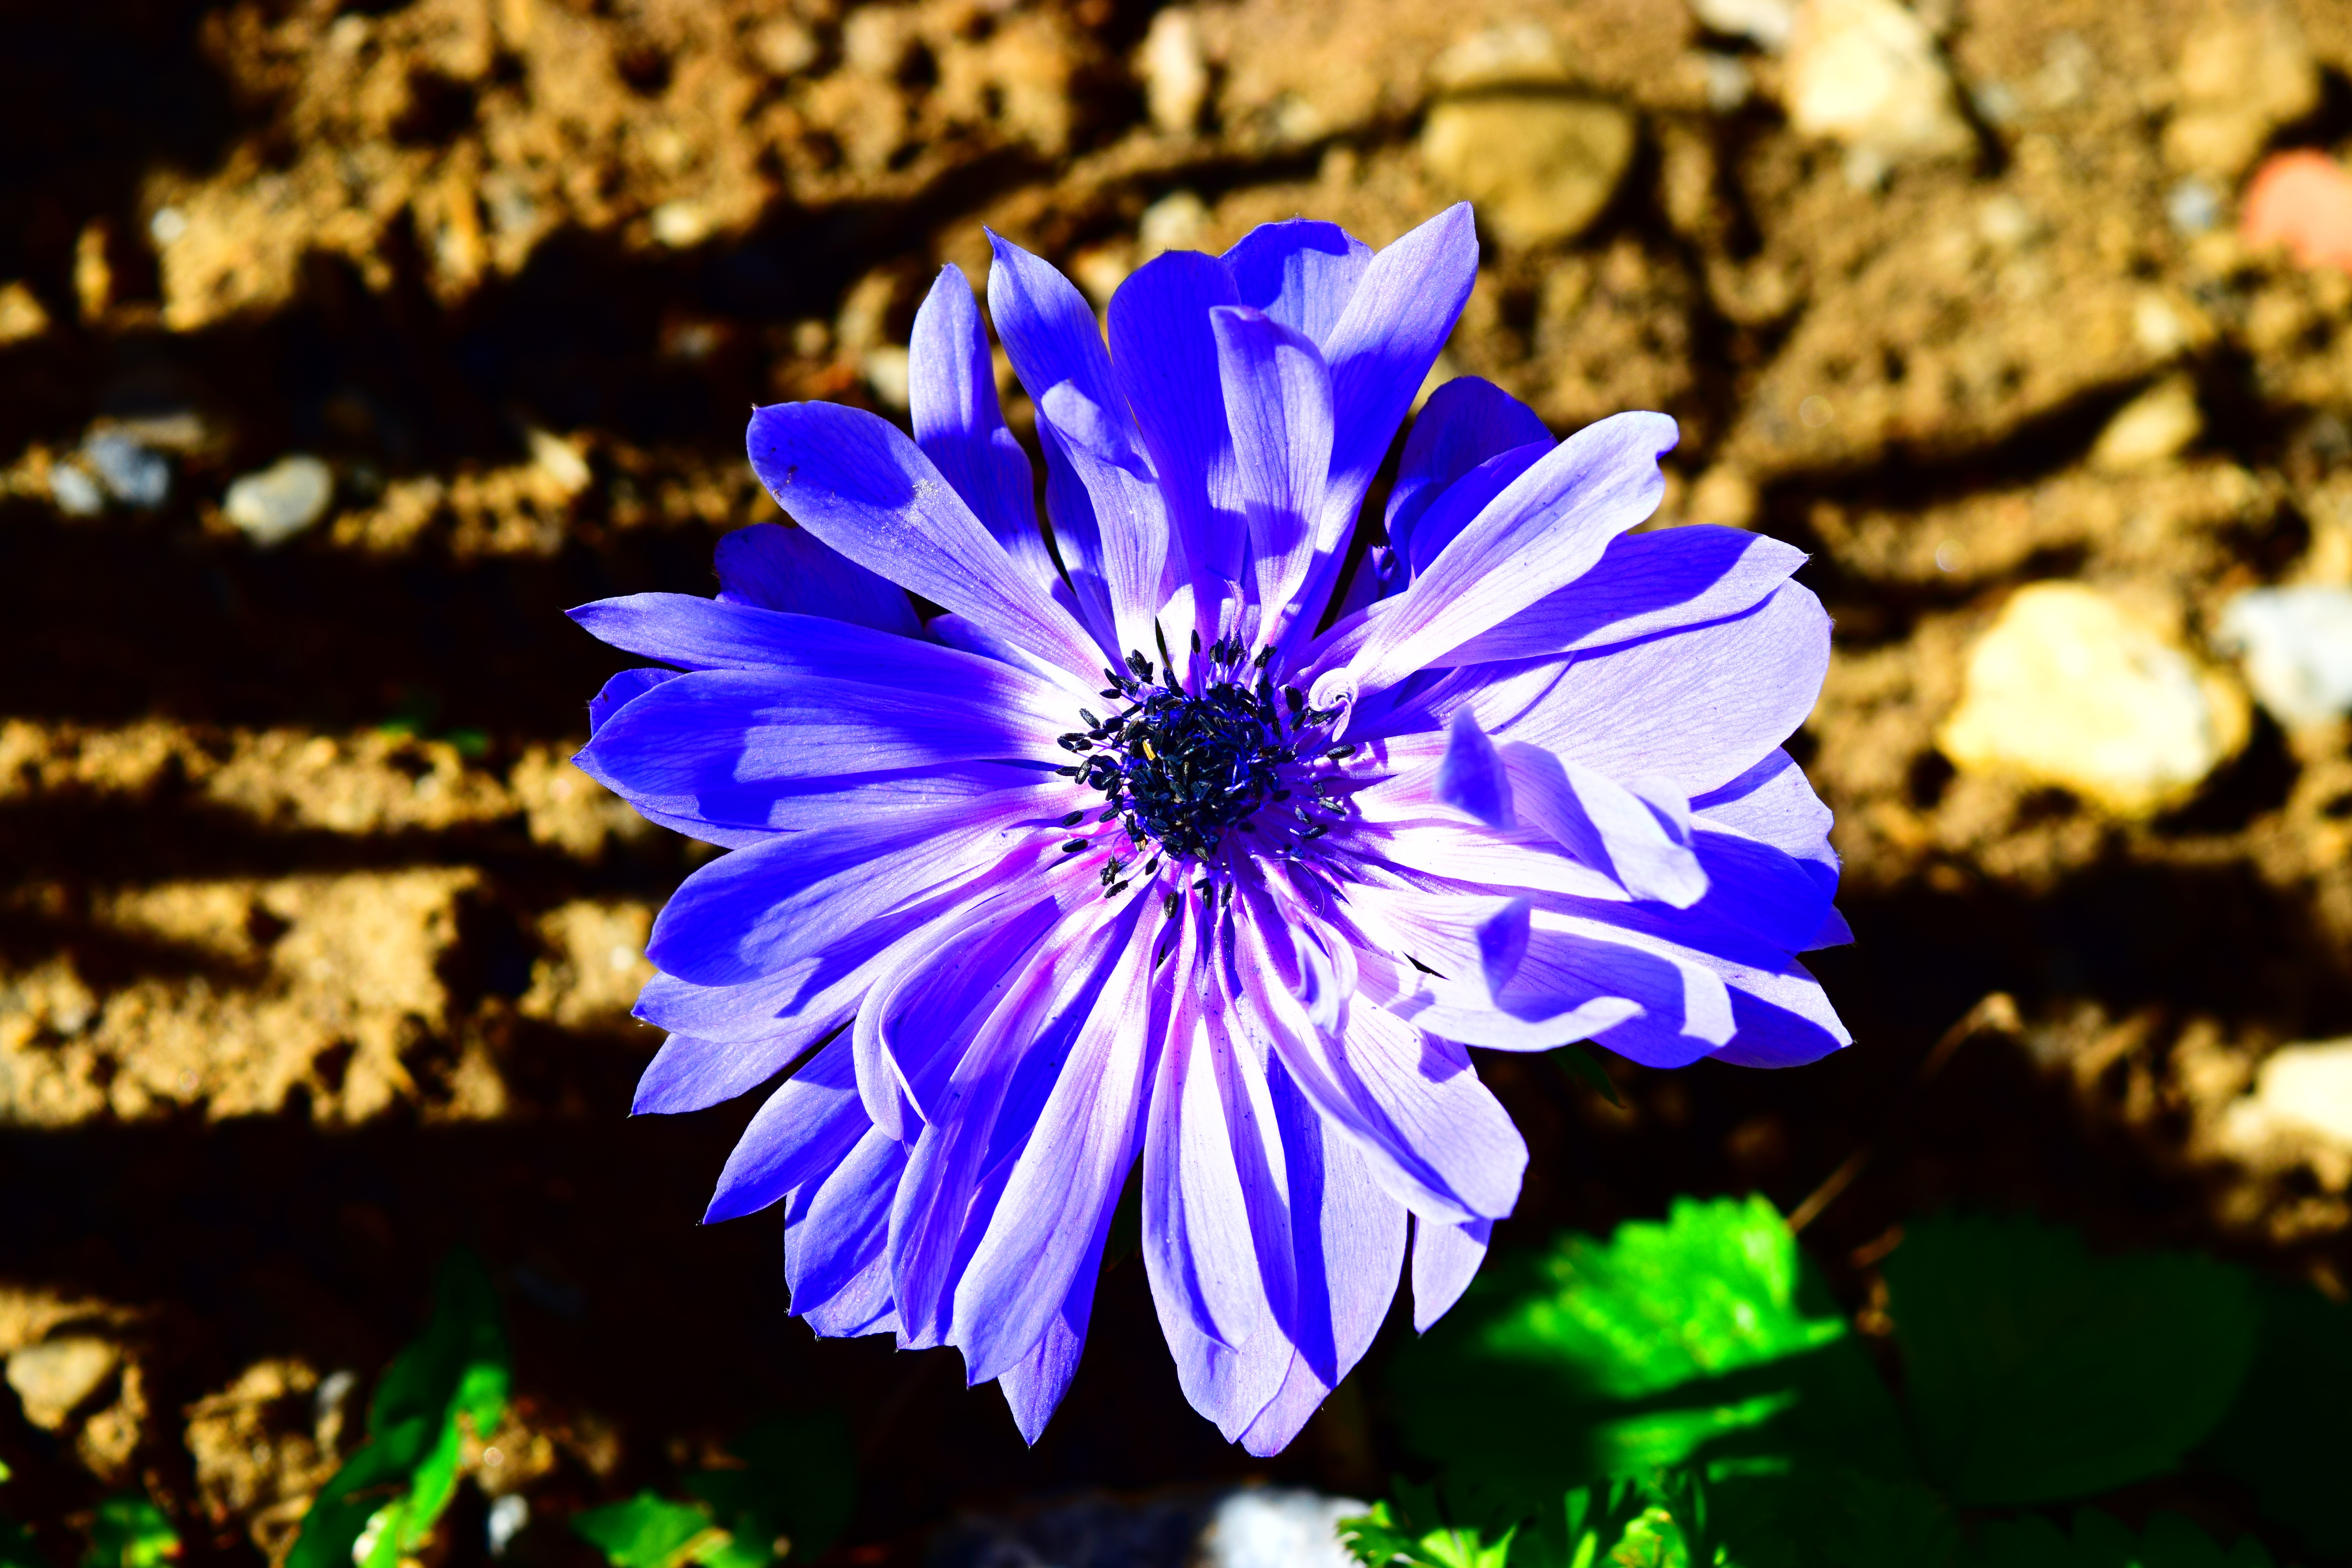
nature, blossom, plant, photography, flower, petal, spring, herb, produce, botany, blue, flora, wildflower, close up, anemone, macro photography, flowering plant, annual plant, land plant